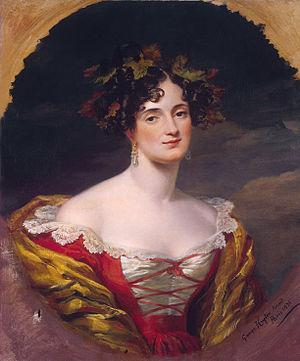
Sir George Hayter est un peintre et graveur anglais de renom, spécialiste de la peinture de portraits et de grands tableaux impliquant dans certains cas, plusieurs centaines de portraits individuels. La reine Victoria apprécie ses mérites et nomme Hayter son peintre principal en ordinaire et lui décerne aussi le titre de Chevalier en 1841.
Zofia Potocka, fille de Stanisław Szczęsny Potocki et Zofia Clavone, épouse en 1821 le général Pavel Kiseleff. Ils ont un fils, Vladimir, mort à 2 ans.